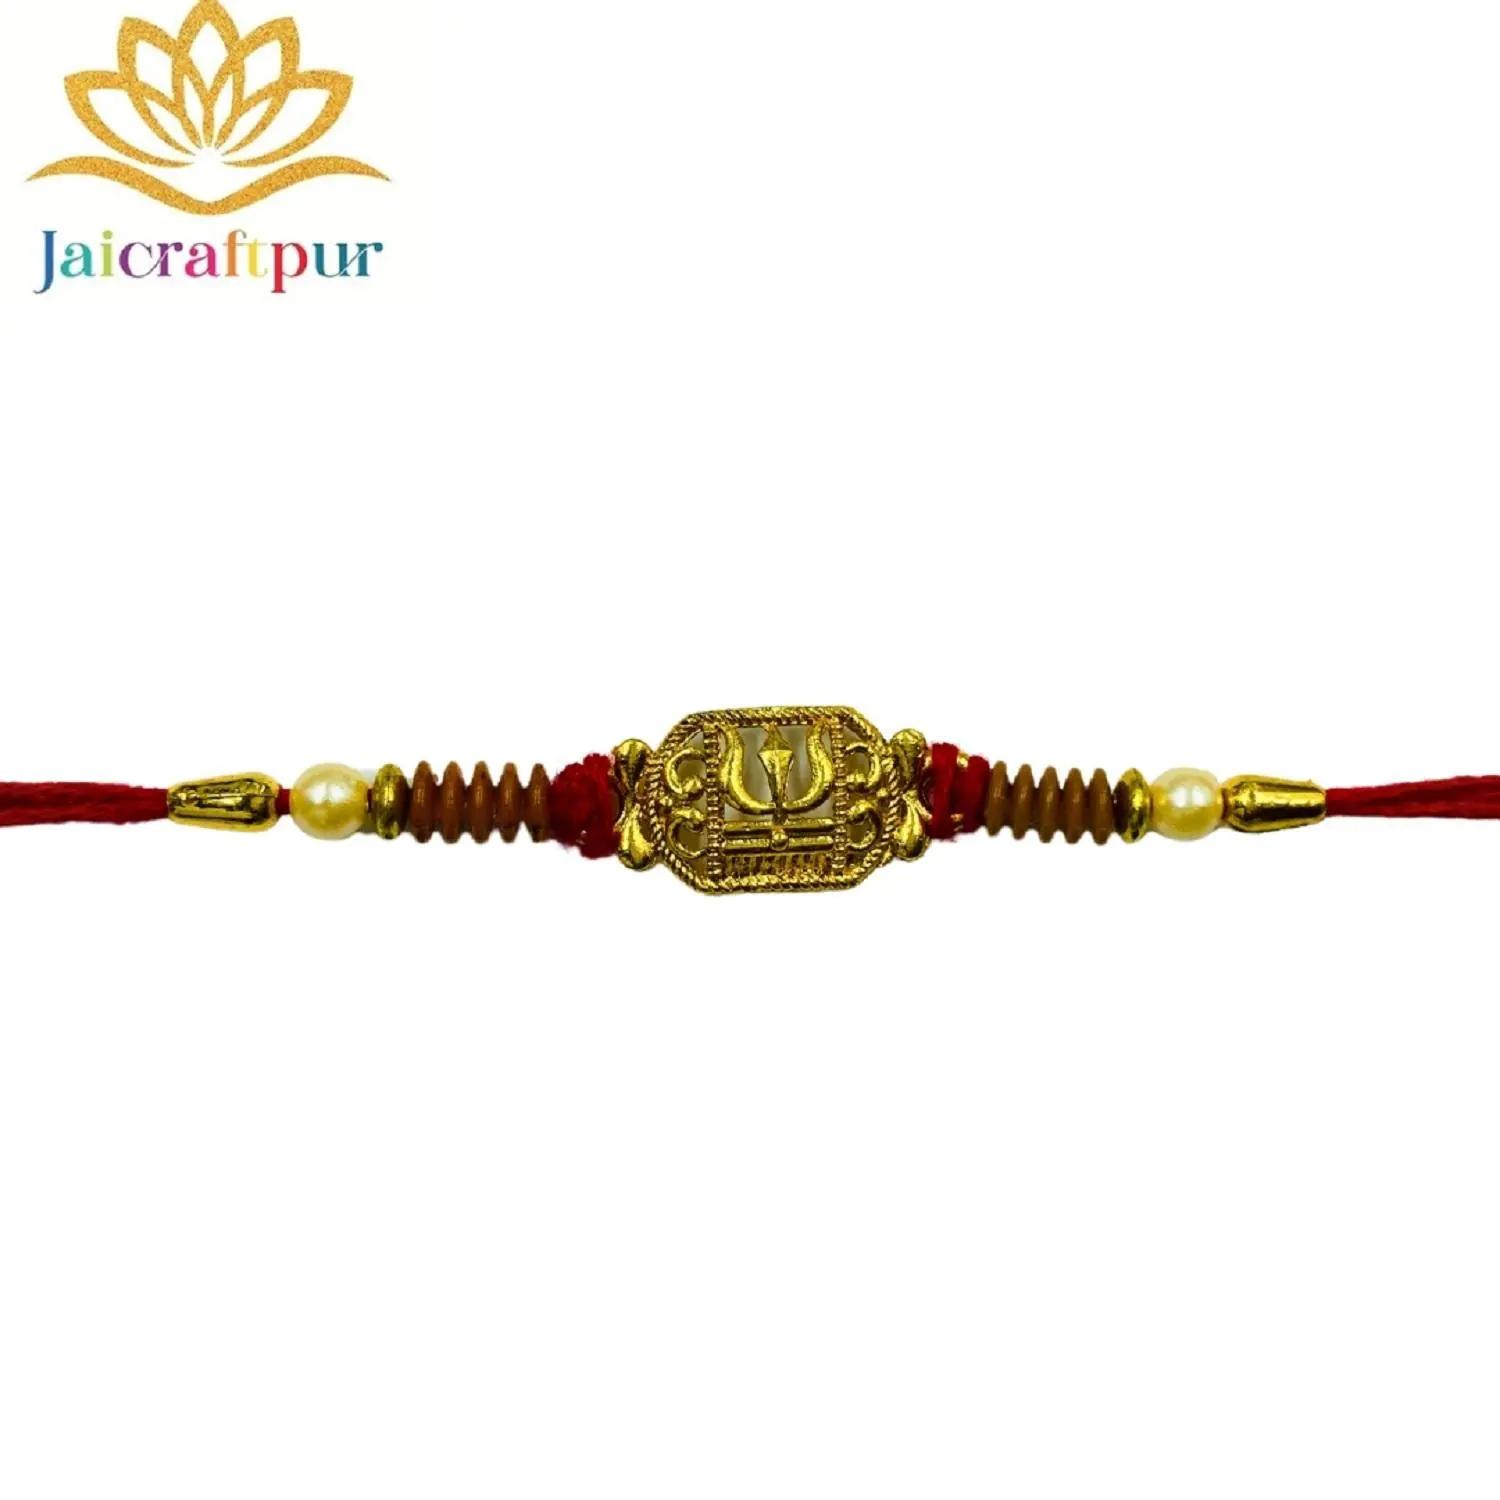
VIBRANCE Traditional Trishool Rakhi for Raksha Bandhan.
Type: Rakhis
Brand: VIBRANCE
Price: Rs. 299
 Raksha Bhandan is a celebration of the bond between a brother and sister. We specialize in creating unique rakhi designs for every brother and sister. Our rakhi collection ranges from traditional to modern designs, all of which are handcrafted with love and care. We strive to make each Raksha Bhandan special for our customers by providing the perfect rakhi for their loved ones. With our wide range of designs and styles, you can find the perfect rakhi for your brother or sister. Shop with us today to make your Raksha Bhandan magical. The design of the delivered product or parts of it may vary slightly from what is shown in the image.
Features: Hand crafted pearl and crystal studded rakhi Multicolor Rakhi,Special Multi colour Designer Rakhi for Brother / Bhabhi / Kids,Includes roli chawal and free greeting card,Rakshabandhan Special Card,Comes with Roli Chawal & Best Wishes Greeting Card in best packaging